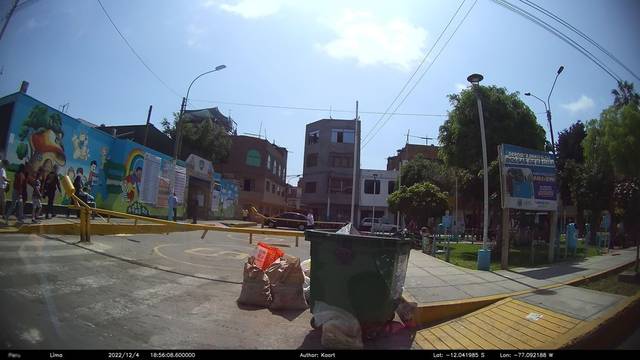
Region: Peru
Coordinates: -12.042, -77.092